Helene Stanley

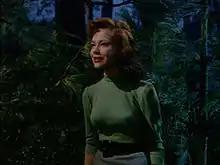
Stanley in "The Snows of Kilimanjaro" (1952)

Helene Stanley (born Dolores Diane Freymouth; July 17, 1929 – December 27, 1990) was an American actress who was the live model for "Cinderella", Aurora in "Sleeping Beauty", and Anita Radcliffe in "One Hundred and One Dalmatians".